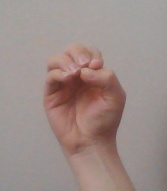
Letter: ha